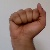
The image shows a hand gesture representing the letter 'A' in Indian Sign Language.